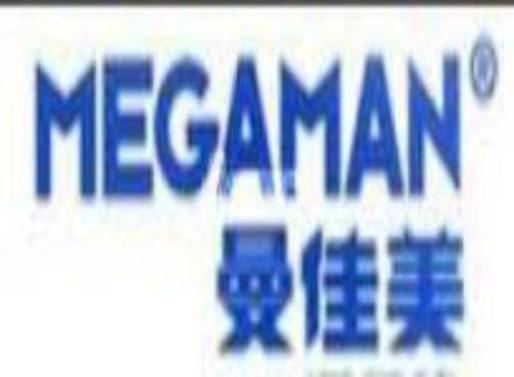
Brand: manjiamei
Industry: Necessities